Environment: real
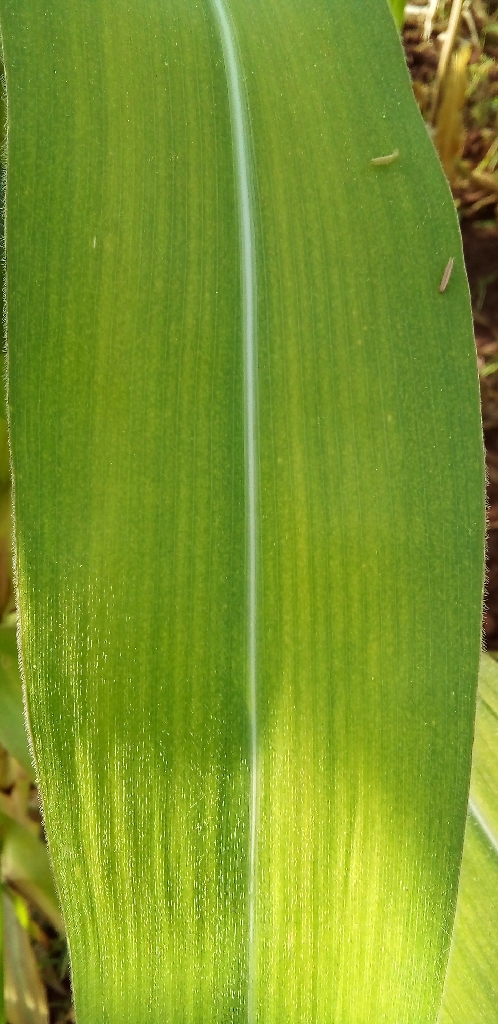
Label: healthy